Order of Railway Conductors

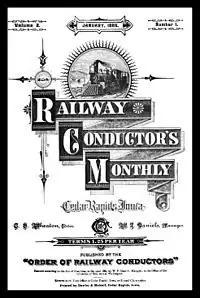
Cover of the January 1885 issue of "Railway Conductor's Monthly."

The original organization was a fraternal benefit and temperance society rather than a labor union.